Mass amateurization

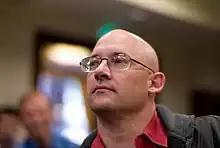
Clay Shirky

Mass amateurization was first popularized by Clay Shirky in his 2008 book, "Here Comes Everybody: The Power of Organizing without Organizations". Shirky notes that blogging, video-sharing and photo-sharing websites allow anyone to publish an article or photo without the need of being vetted by professionals such as news or photo editors. Mass amateurization is changing the definition of words like journalist and photographer to include non-professionals outside of the institutional realm. Furthermore, mass amateurization is changing the way news and other content is diffused and consumed by the public through various media outlets. George Lazaroui explains that mass amateurization "is a result of the radical spread of expressive capabilities," due to "an explosion of Internet tools designed to make media authoring easier" during the early 21st Century.